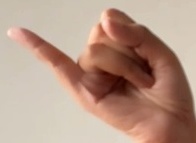
ASL sign: J